Nittany Furnace

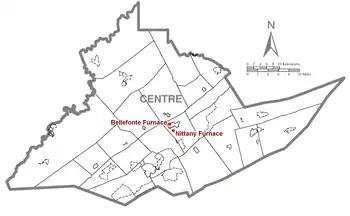
Location of the two hot blast coke furnaces, Bellefonte and Nittany, in Centre County, Pennsylvania.

Nittany Furnace, known earlier as Valentine Furnace, was a hot blast iron furnace located in Spring Township, Centre County, Pennsylvania, United States. Placed in operation in 1888 on the site of an older furnace, it was an important feature of Bellefonte economic life until it closed in 1911, no longer able to compete with more modern steel producers.